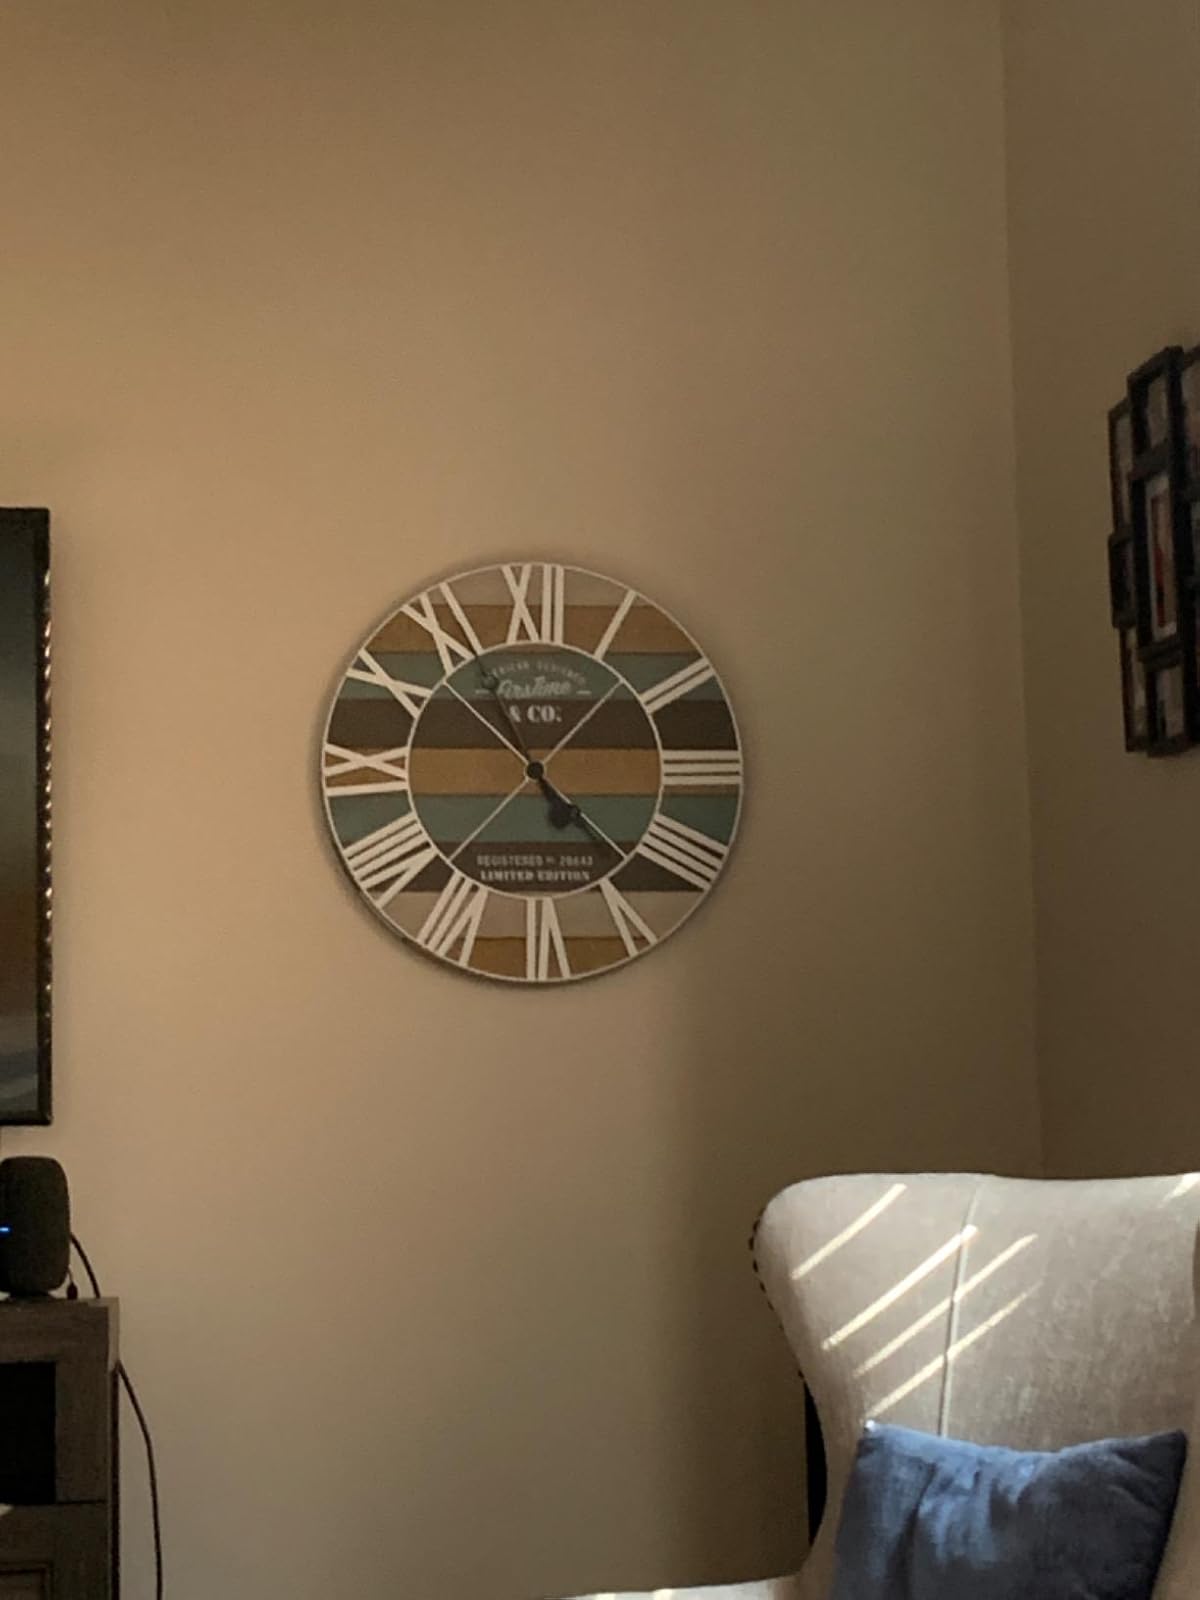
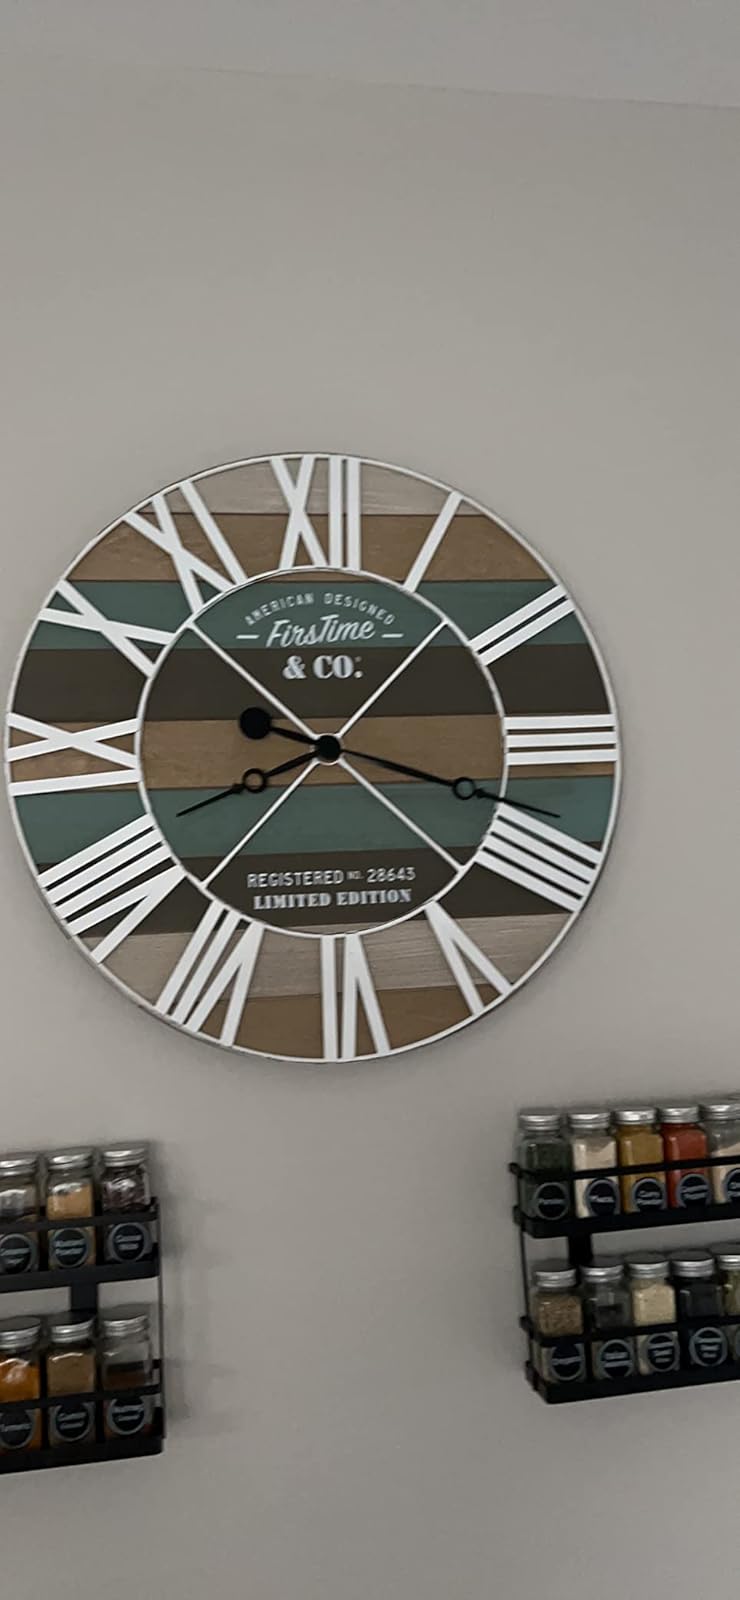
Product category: clock
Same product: yes